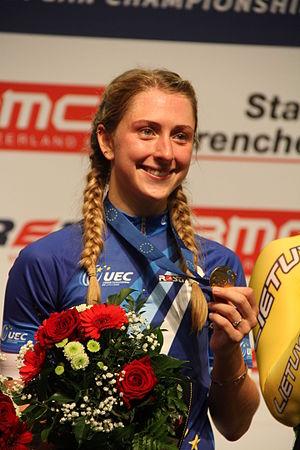
Les championnats du monde de cyclisme sur piste 2016 se sont déroulés à Londres au Royaume-Uni, du 2 au 6 mars 2016 sur le vélodrome de Londres. Les 19 épreuves présentes aux championnats précédents sont au programme.